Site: brandenburg
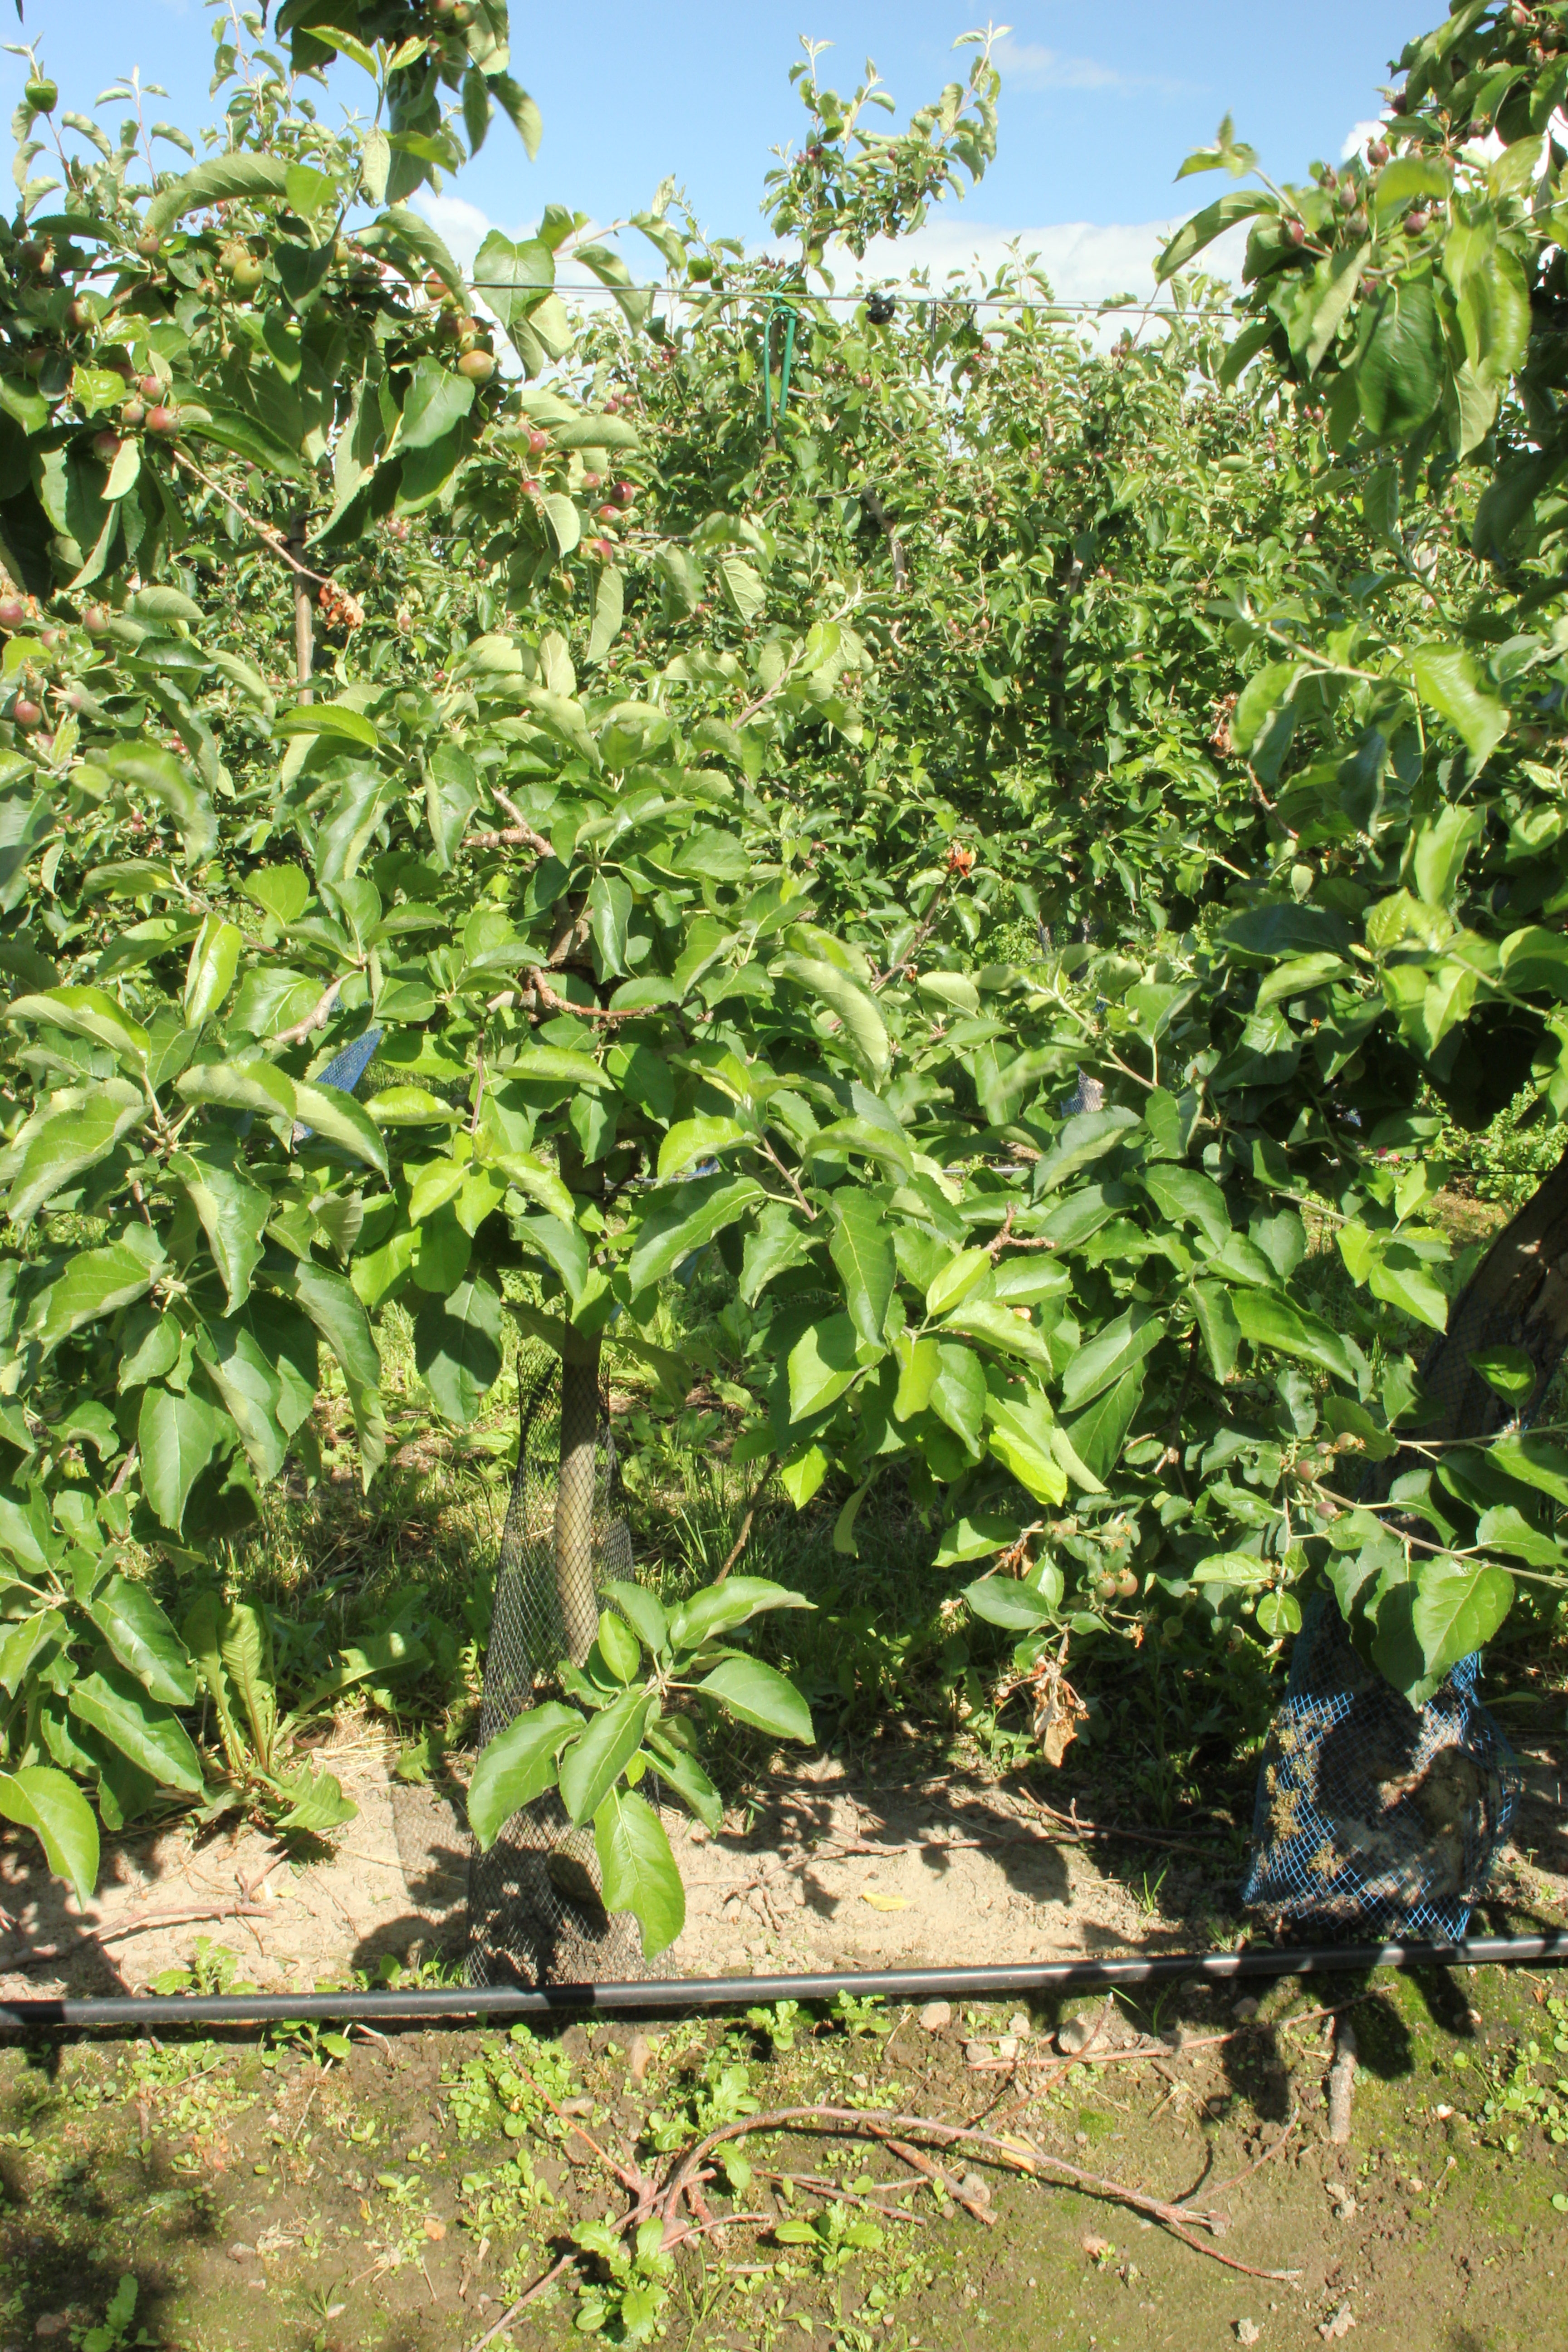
Growth stage (BBCH 72): Development of fruit